Coastal Georgia Botanical Gardens

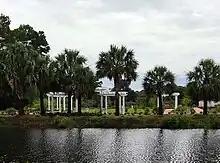
The pergolas of the White Garden

Coastal Georgia Botanical Gardens hosts various special events and gardening classes throughout the year. Among the special events include the Wild Game Supper (February), Spring Plant Sale (March/April on Easter weekend), Autumn Gardenfest (October), and December Nights and Holiday Lights (November/December); the latter features 1,000,000 lights in the evenings. The site also offers visitors "pick your own" fruit fields including strawberries (late-March to May) and blackberries (mid-May to early July). Precise harvest times vary annually depending on the weather.